Question: Please indicate a possible affordance area of the hot dog that can be used for eating
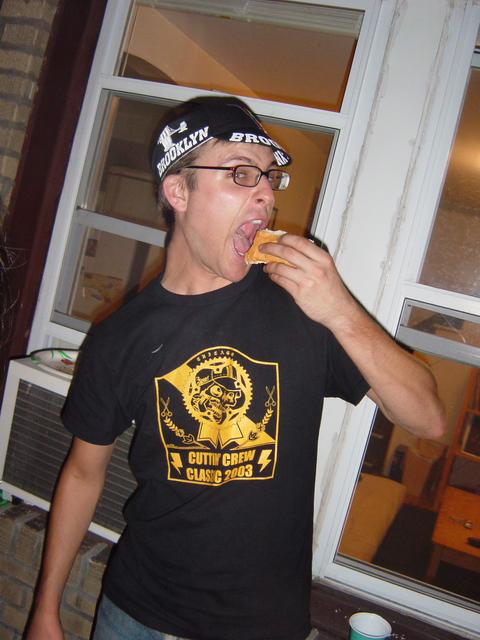
Answer: [243.312, 227.353, 318.773, 279.848]